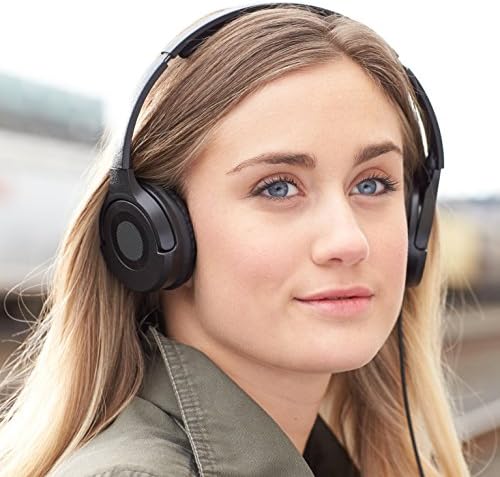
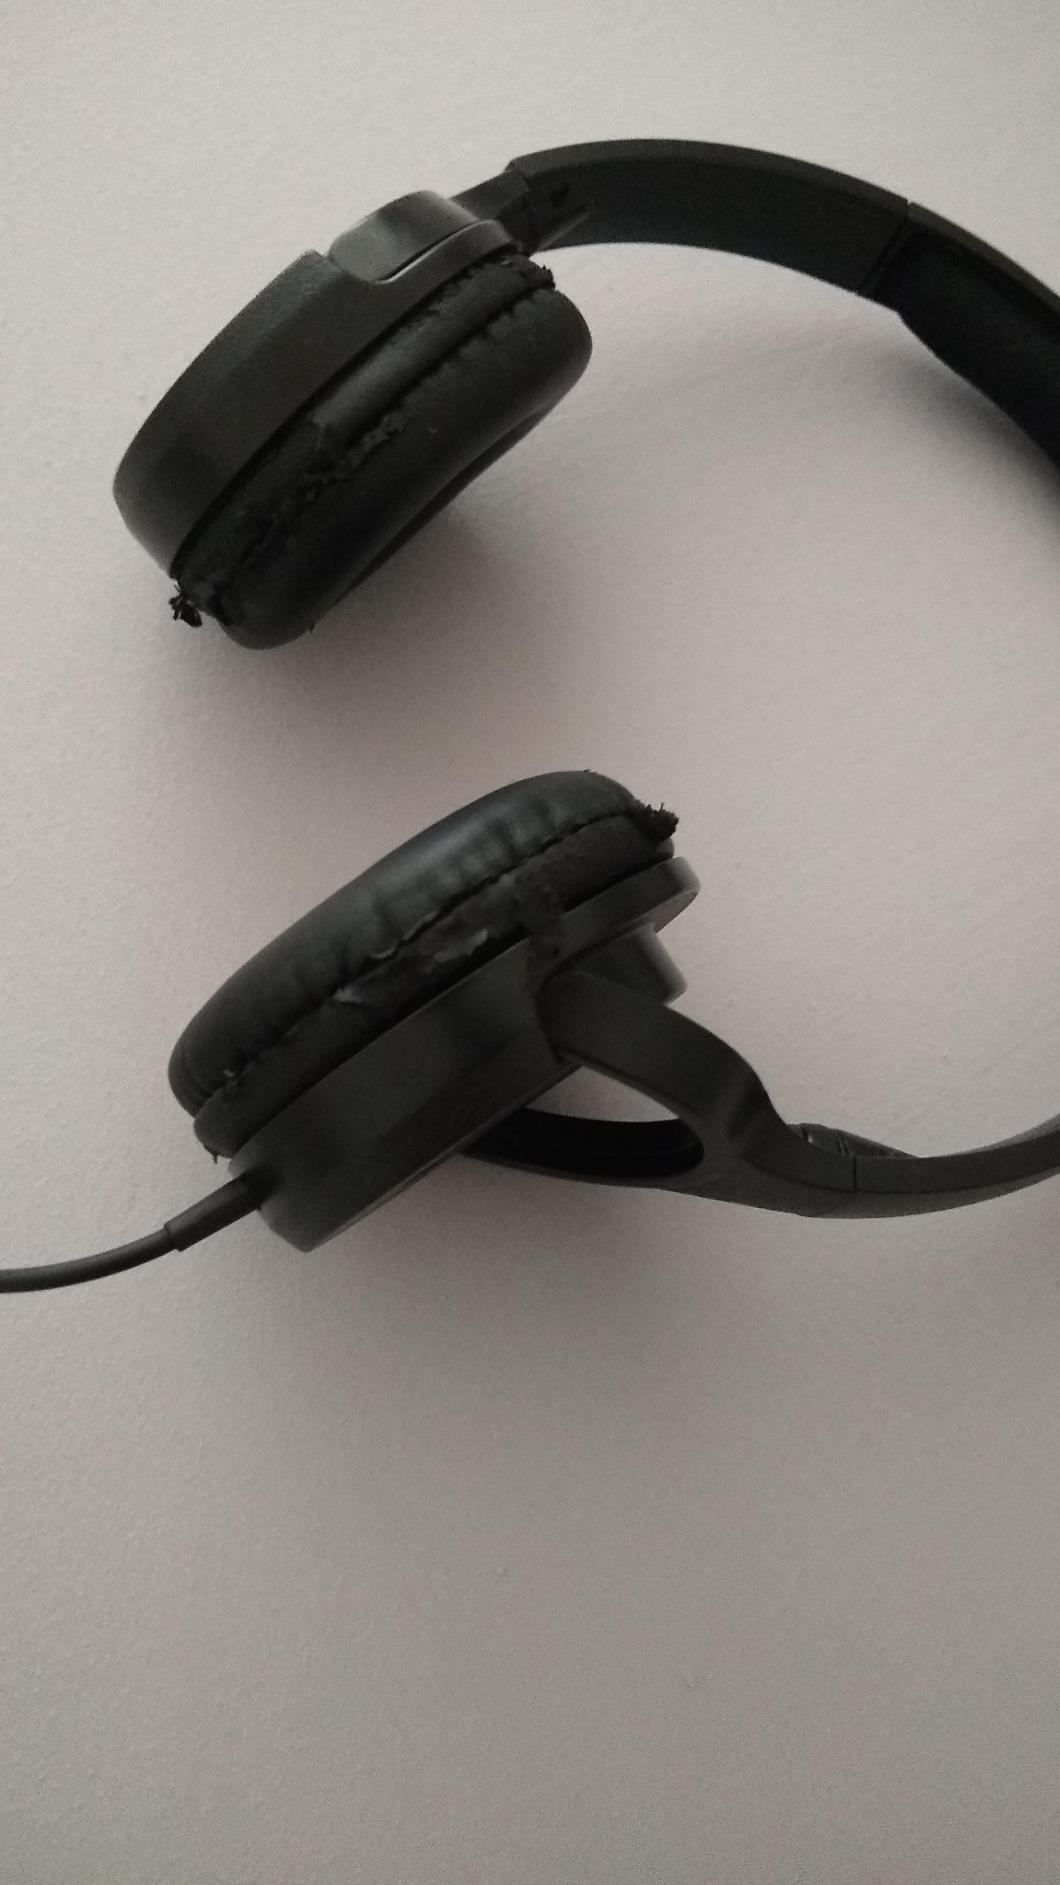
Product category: headphones
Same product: yes